Denis Keogh

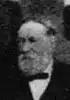

Denis Thomas Keogh (1838 - 24 August 1911) was a member of the Queensland Legislative Assembly.